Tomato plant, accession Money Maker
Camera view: vertical (180 deg); turntable rotation: 330 degrees
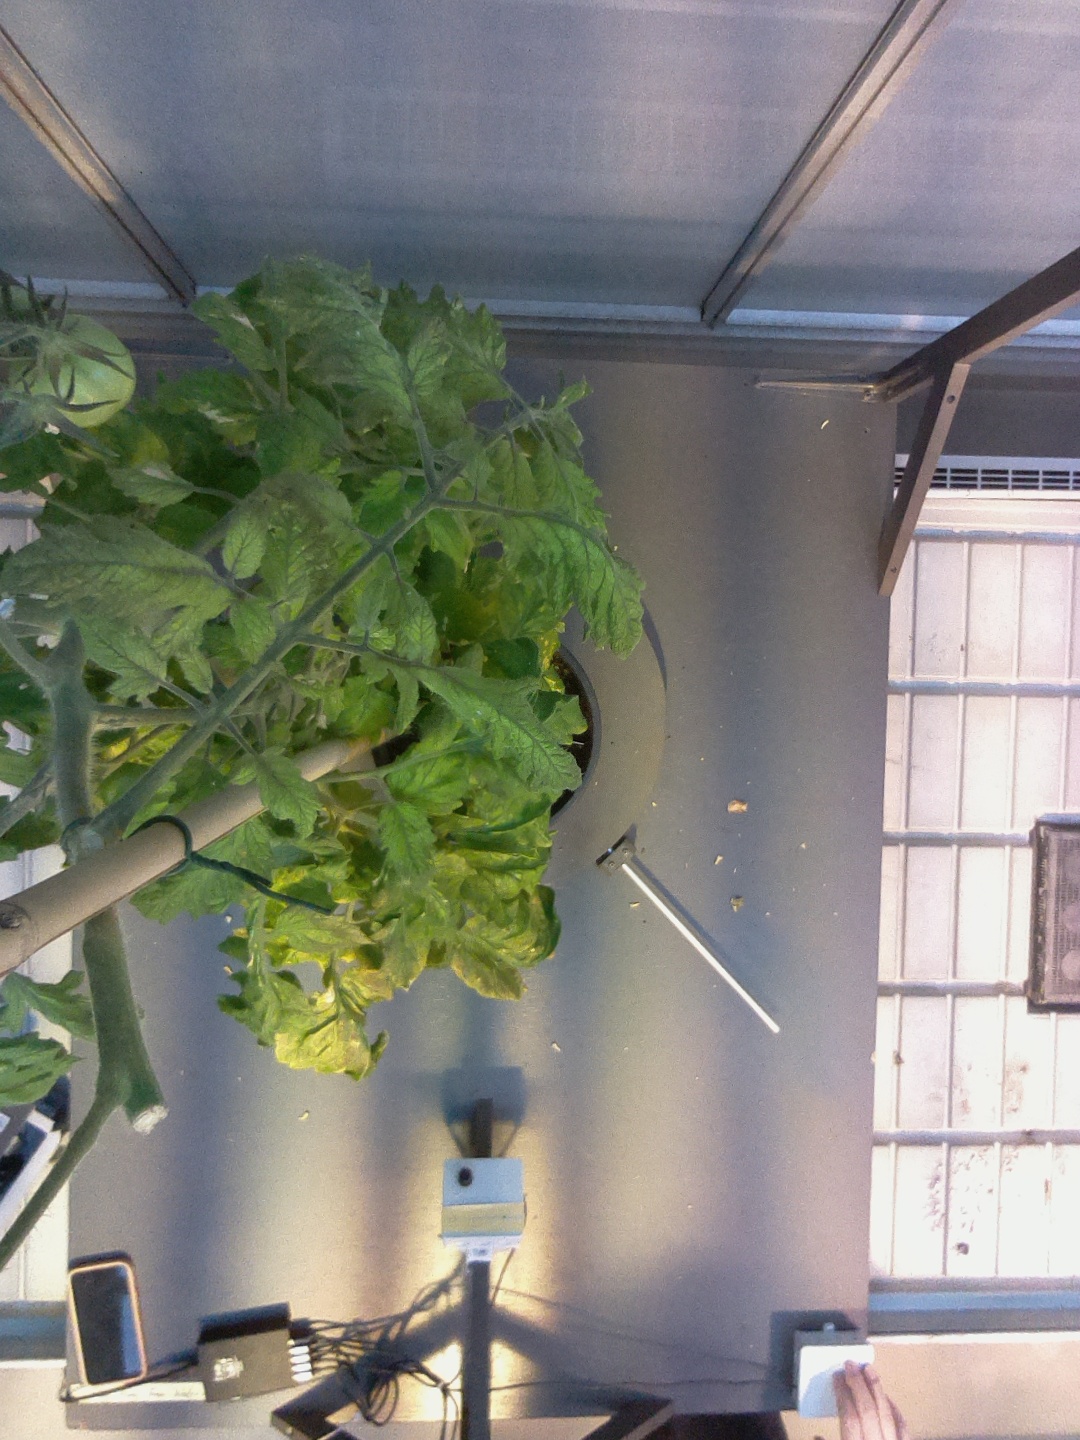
BBCH growth stage 79: 90% -100% of final fruit size